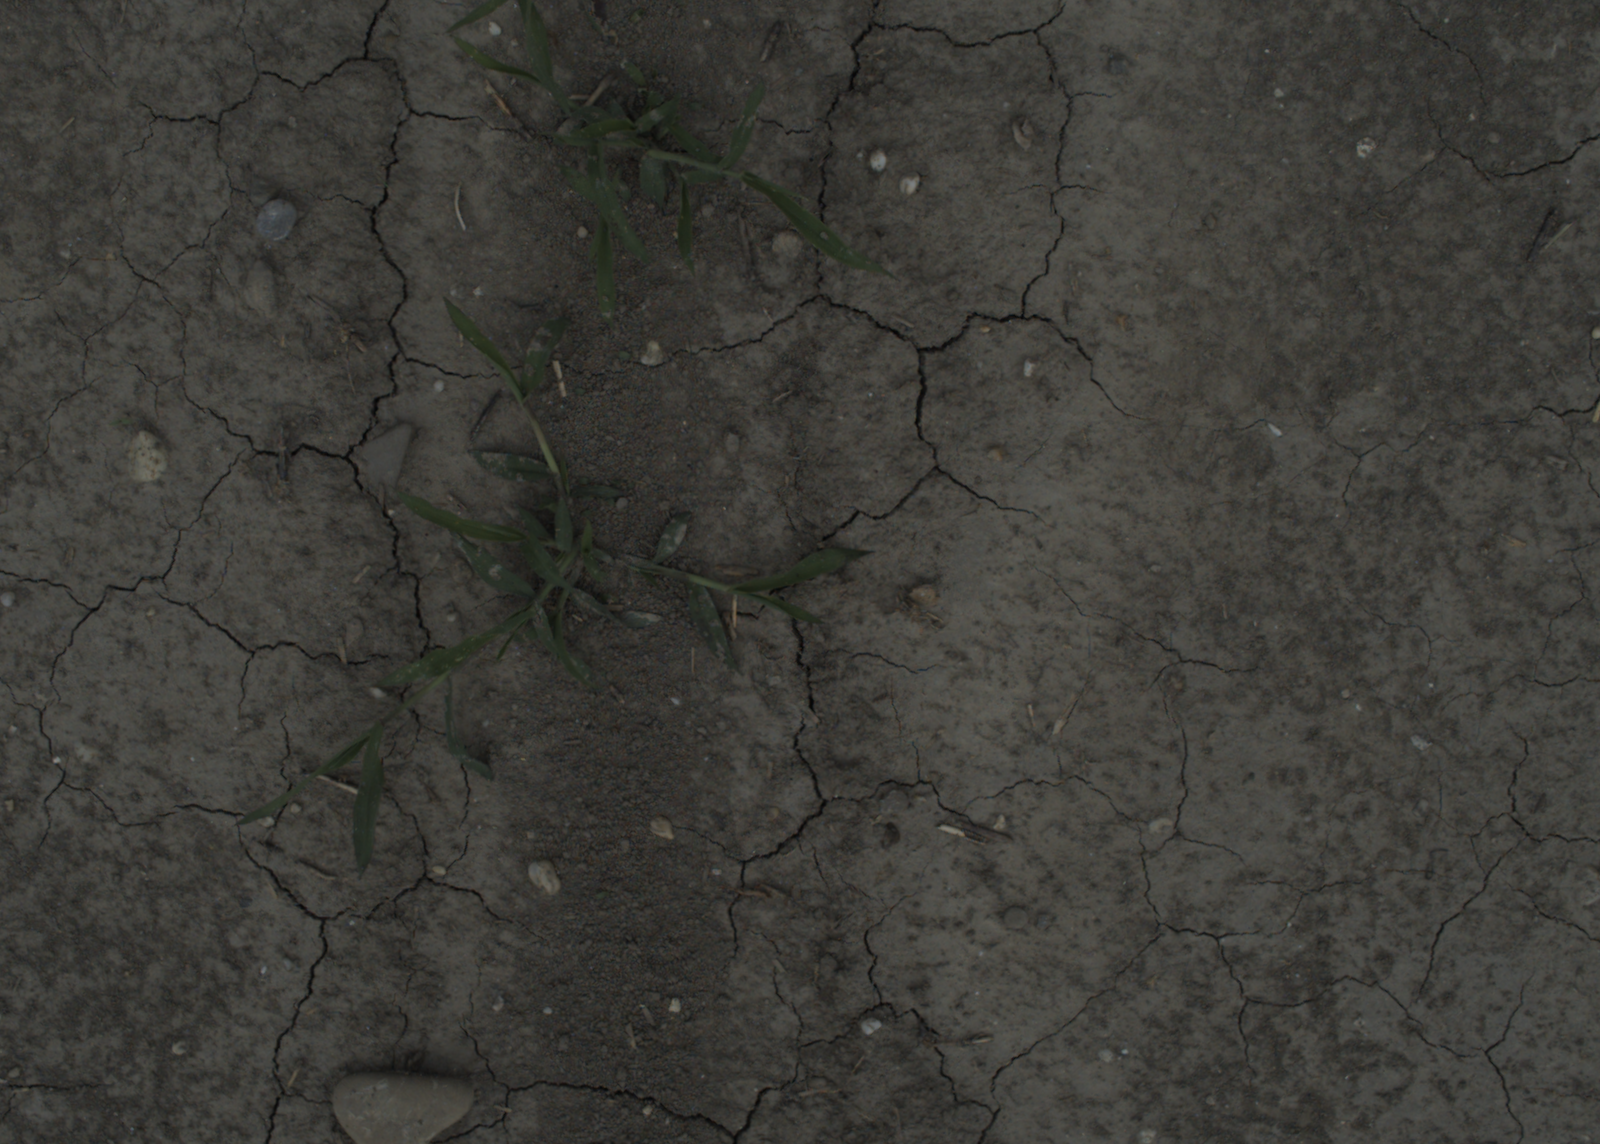
Capture date: 21.07.2021 12:56:19
Weather: mixed
Wind: medium
Seeding date: 08.06.2021
Plant canopy height (mm): 962